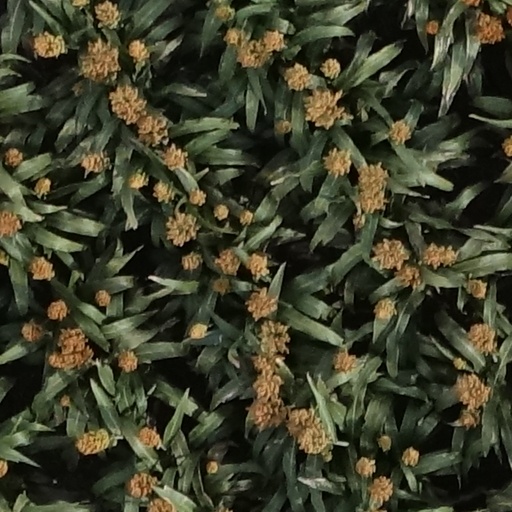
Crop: sorghum